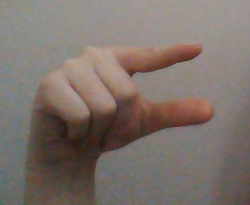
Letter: dal